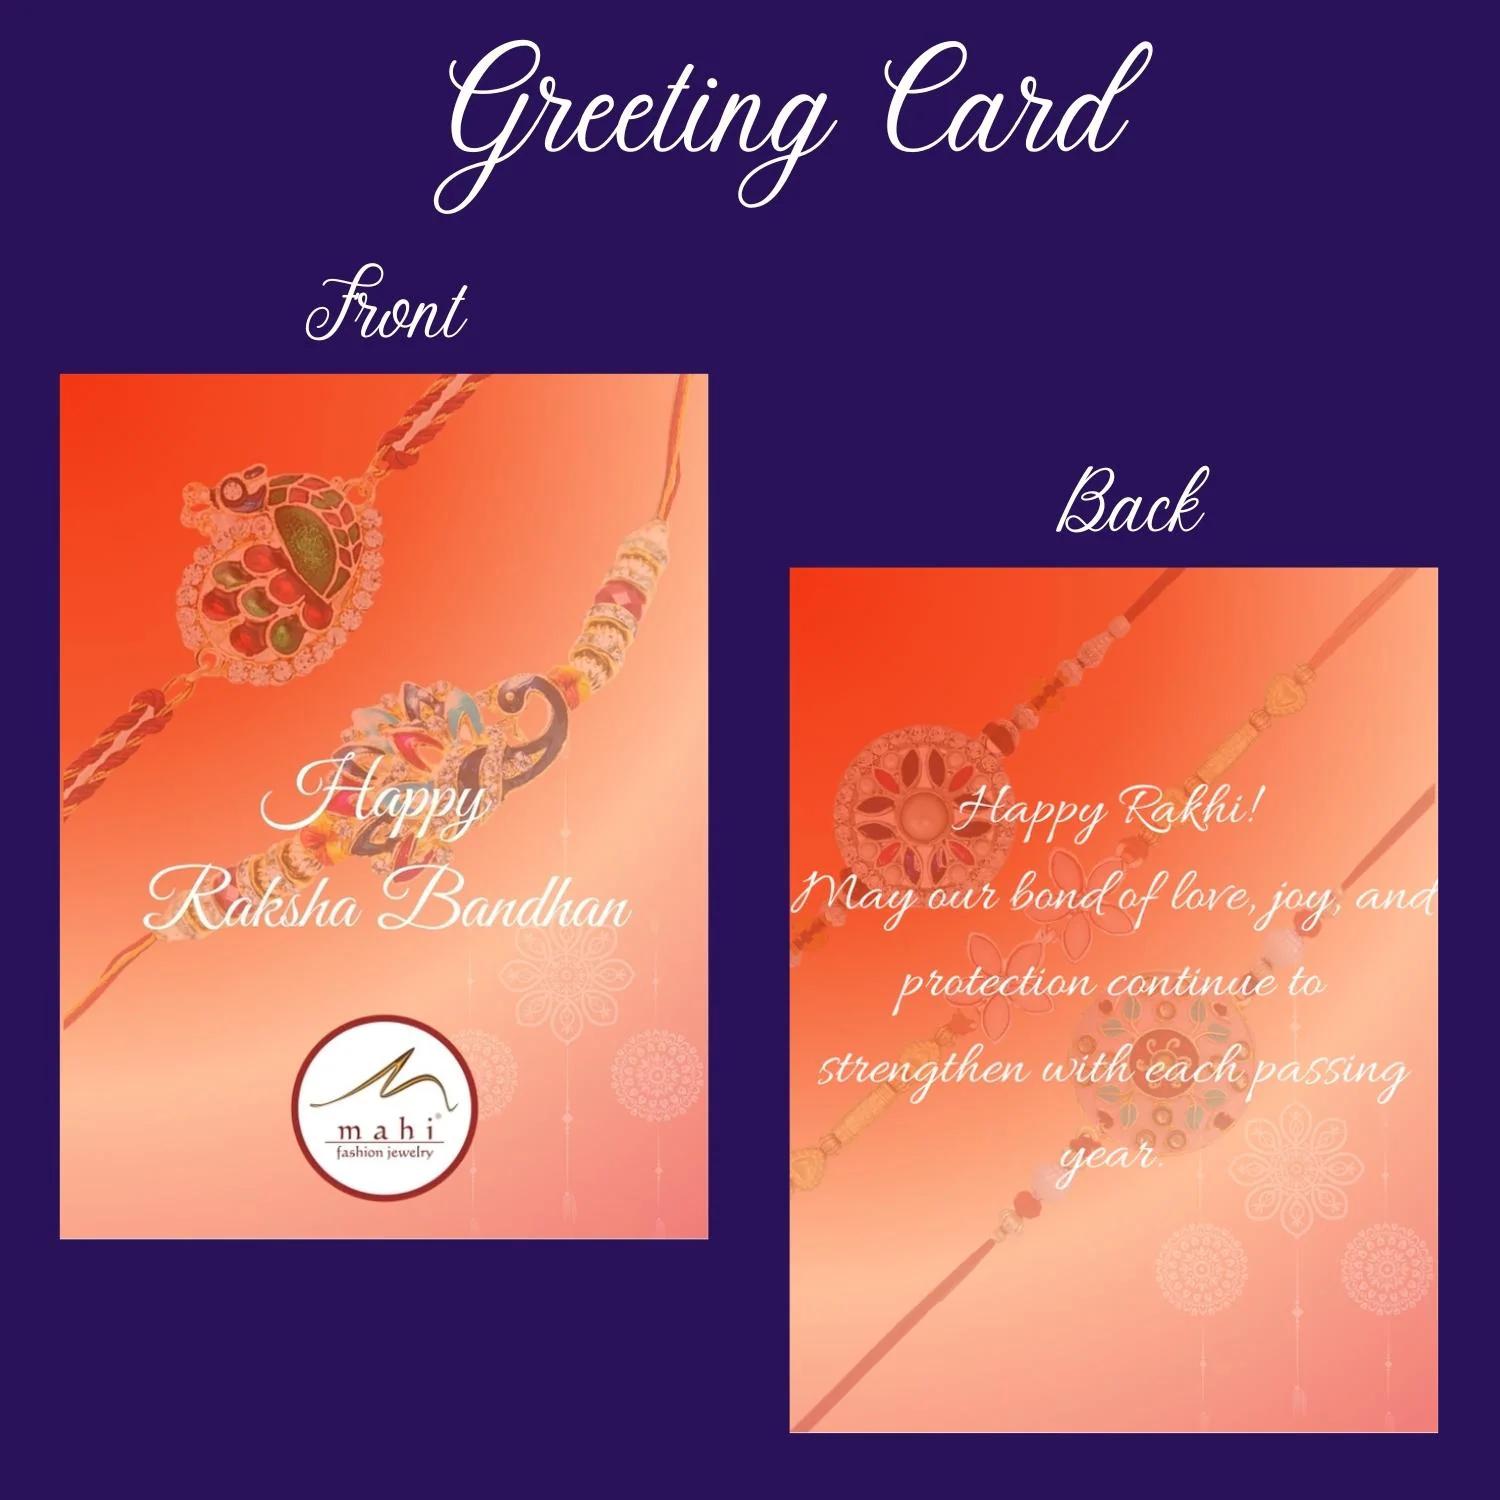
Mahi Combo of 2 Crystals Studded Simple and Classic Lumba and Brother Rakhi Set for Bhaiya and Bhabhi (RCOL1105704R)
Type: Rakhis
Brand: Mahi
Price: Rs. 529
 Celebrate Raksha Bandhan with our exquisitely crafted Rakhi, designed to strengthen the bond between siblings. This traditional Rakhi features intricate beadwork and durable thread, ensuring it stands the test of time. Handmade with care, each Rakhi is a unique and meaningful gift for your brother. Each Rakhi carries heartfelt blessings and good wishes for your brother's well-being and success. Celebrates the bond of love and protection between siblings, a cherished tradition in Indian culture.
Features: The Rakhi is adorned with vibrant colors and attractive embellishments that add a touch of elegance to the celebration.,Content in Box : 4 Rakhis; Cultural Significance: This beautiful Rakhi will acknowledge your love for Your Brother with the promise that your bond with him will grow stronger as time goes on.,Vibrant Colors: Adding bright and playful colors to the celebration will make it stand out and make it more enjoyable. This Rakhi Combo comes with a Small Rakhi Greeting Card along with a few grams of Roli & Chawal,Celebrate the bond of love and protection with our exquisite Rakhis. Share the joy of Raksha Bandhan Festival with this beautiful Rakhi, a token of love, protection and blessings.,Adjustable Size and Easy to tie: Designed to fit wrists of all sizes. It is simple and easy to tie the Rakhi securely and effortlessly.
Included: 4 Rakhis